Dana Lepofsky

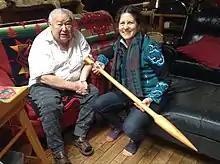
Clan Chief Kwaxsistalla Wathl’thla (Adam Dick) and SFU’s Prof. Dana Lepofsky from SFU’s Department of Archaeology

Her work has been noted for its engagement with indigenous communities and in 2017 she received the Warren Gill Award for Community Impact from SFU. She has also served as the president of the Society of Ethnobiology and, in 2018, received the Smith-Wintemberg Award from the Canadian Archaeological Association. In 2022, Lepofsky received the Distinguished Ethnobiologist Award by the Society of Ethnobiology. She has been the editor-in-chief of the "Journal of Ethnobiology" since 2013.